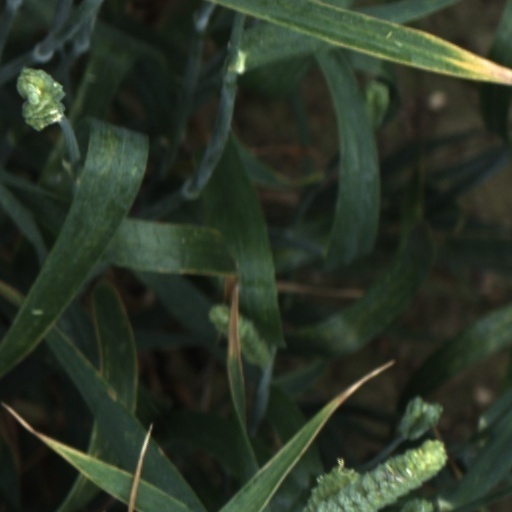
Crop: wheat